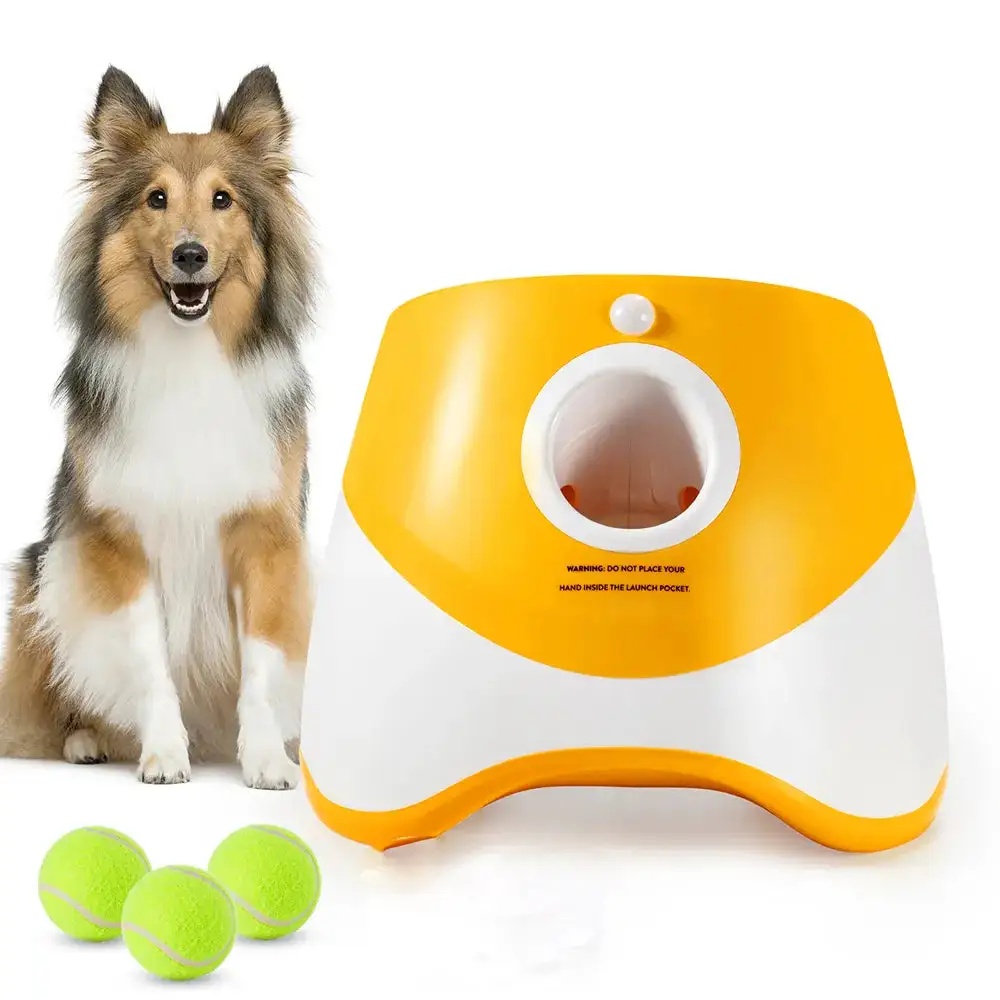
Automatic Tennis Ball Launcher
Category: Sporting Goods > Athletics > Tennis > Tennis Ball Machines